Alfred Izydor Romer

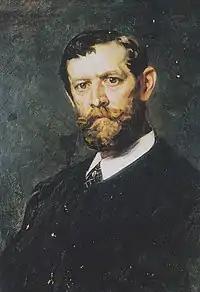
Alfred Isidore Romer. Portrait by Stanisław Jakub Rostworowski

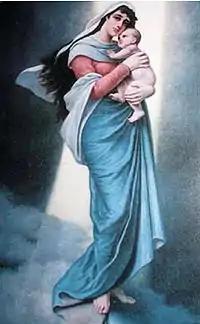
The Madonna of Pinsk (1894)

Alfred Izydor Romer (Römer or Roemer, ; 16 May 1832, Vilnius – 24 January 1897, Karalinova, Pastavy Raion) was a Polish-Lithuanian painter, sculptor, printmaker and medallist from the family of Baltic-German origins, who worked in what is now Lithuania and Belarus.